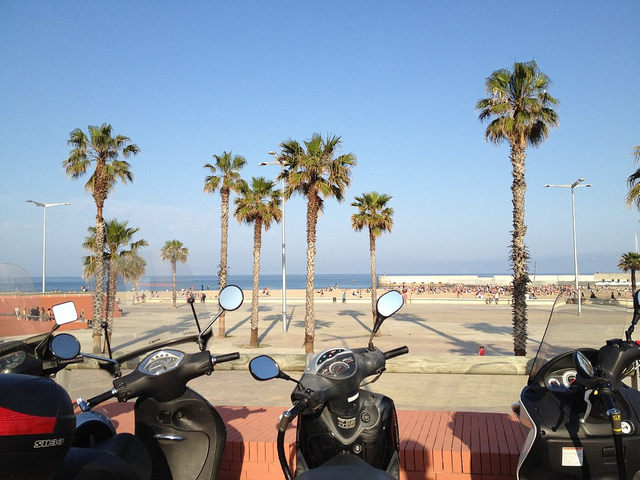
user: Given an image and a question. Answer the question in a short answer. Question: Who makes these scooters? Short Answer:
assistant: yamaha